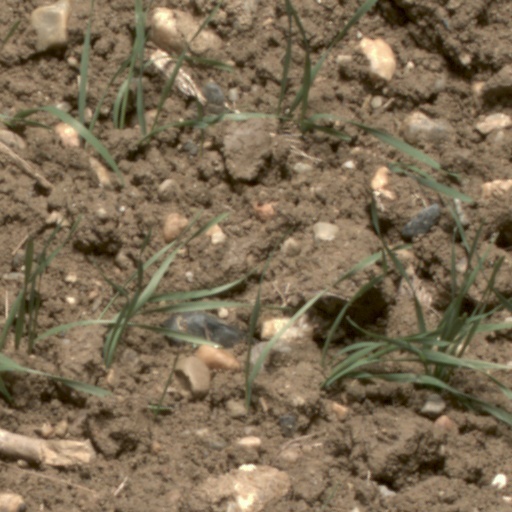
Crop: wheat